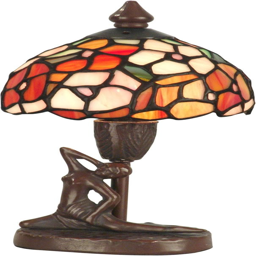
person is a world - renowned manufacturer of fine glass lighting and home decor in the tradition of person .